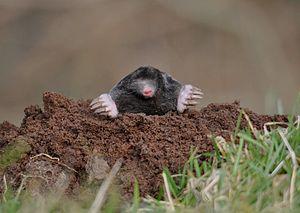
La taupinière est soit synonyme de terrier, en parlant de la taupe, soit l'amoncellement de terre que celle-ci réalise pour aménager son lieu d'habitation.